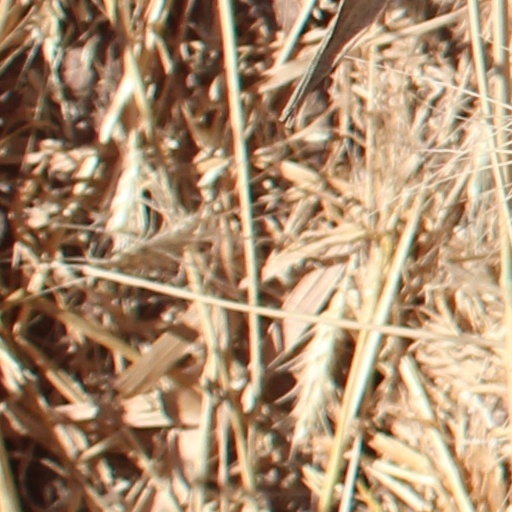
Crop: wheat